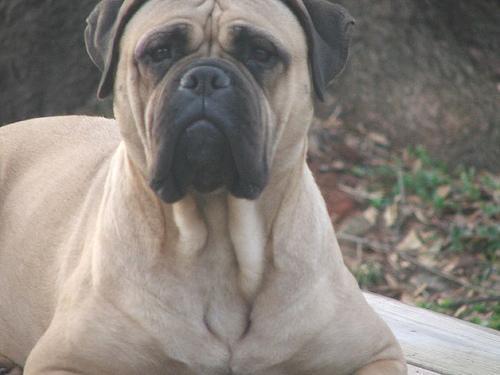
bull_mastiff